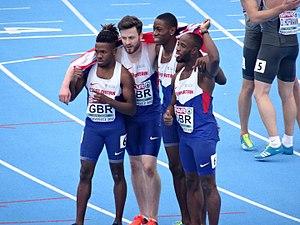
Ojie Edoburun est un athlète britannique, spécialiste des épreuves de sprint.